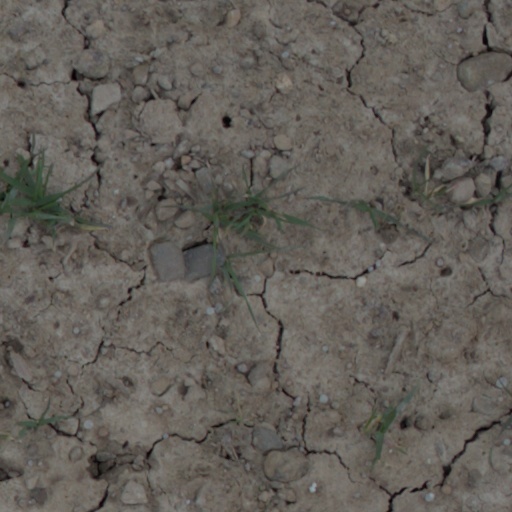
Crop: wheat